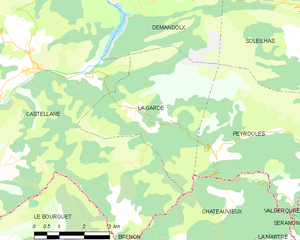
Carte des communes françaises: La Garde Légende
La Garde est une commune française, située dans le département des Alpes-de-Haute-Provence en région Provence-Alpes-Côte d'Azur.